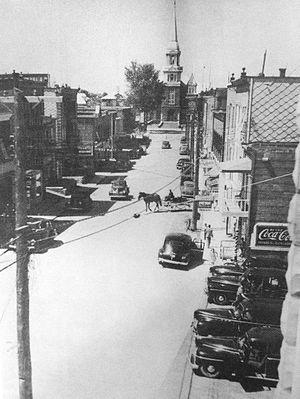
Rue Sacré-Coeur, Alma (Québec), entre 1920 et 1933
Alma est une municipalité située au Saguenay–Lac-Saint-Jean, au Québec, au Canada. Elle fait partie de la MRC de Lac-Saint-Jean-Est, dont elle est le chef-lieu.